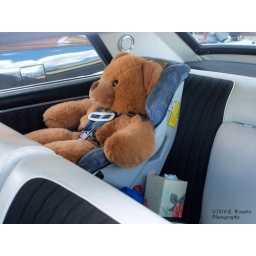
Teddy bear in back seat of 1964 Cadillac Coupe during the 2010 Orpheum Theatre Car Show in Wichita Kansas.